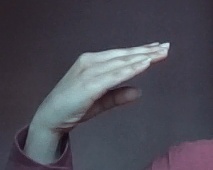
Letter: jeem